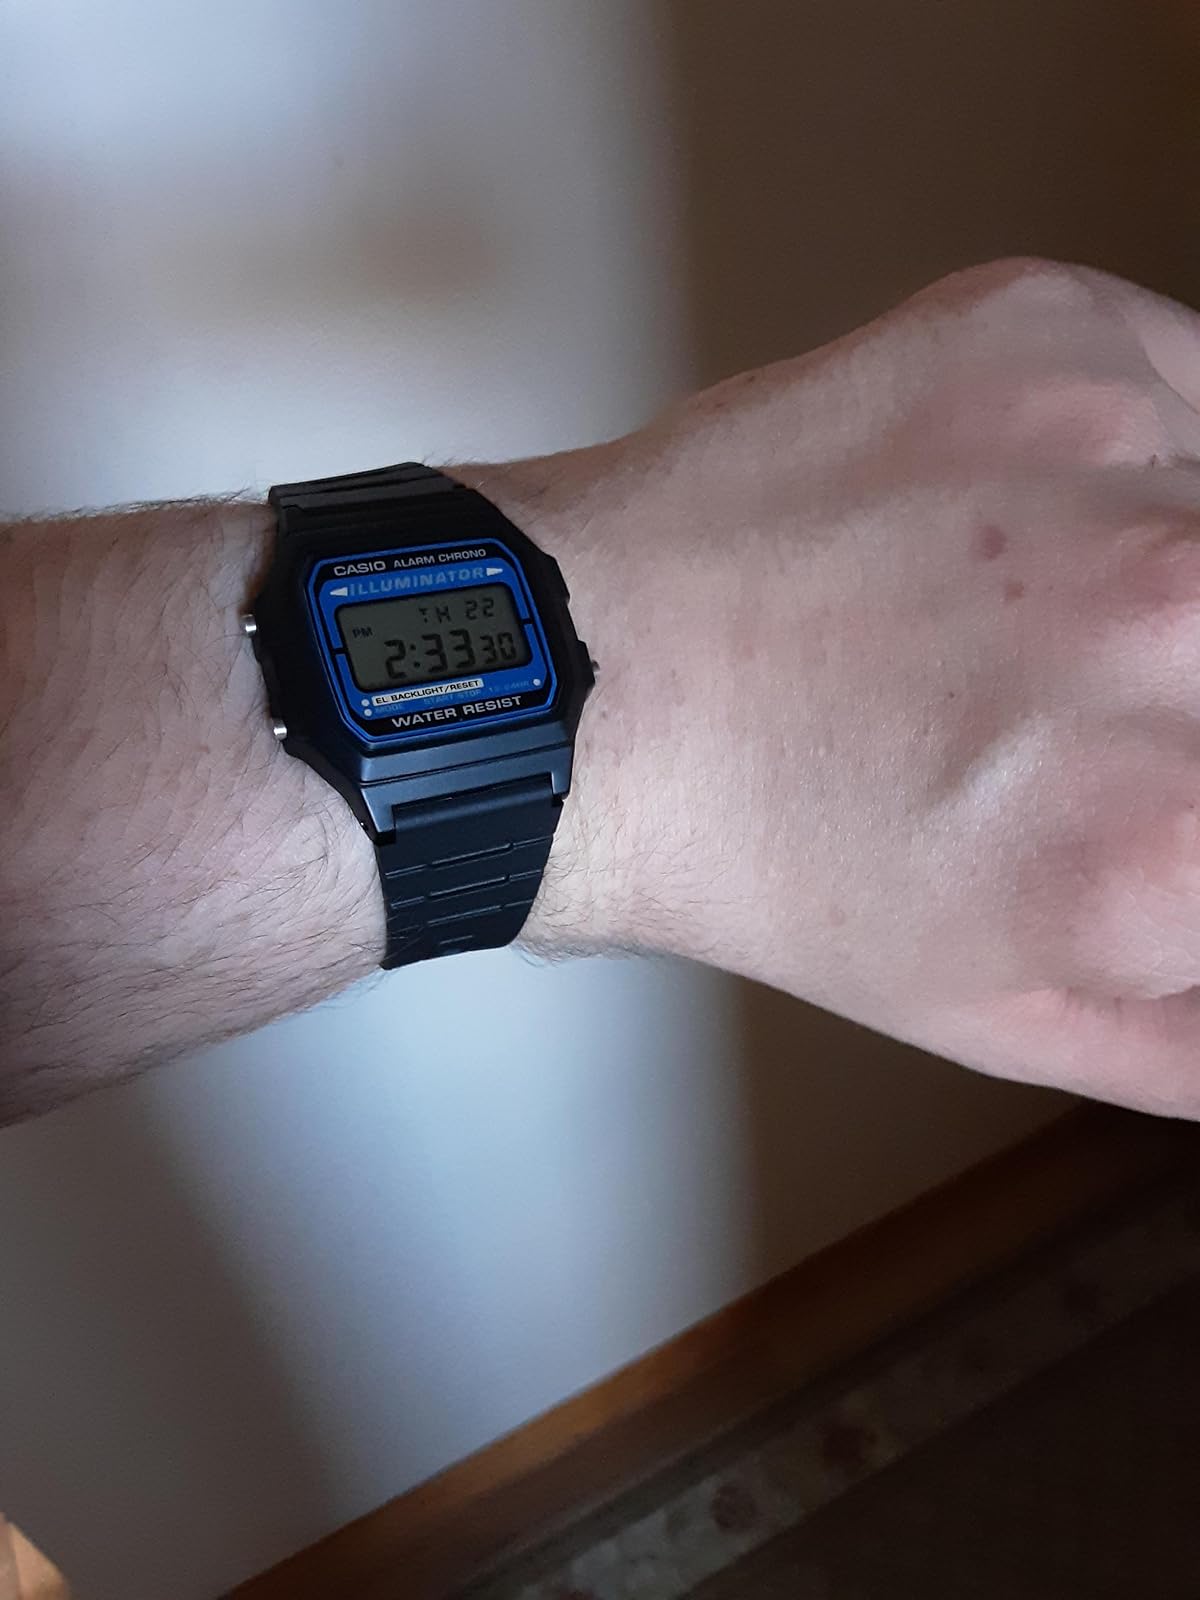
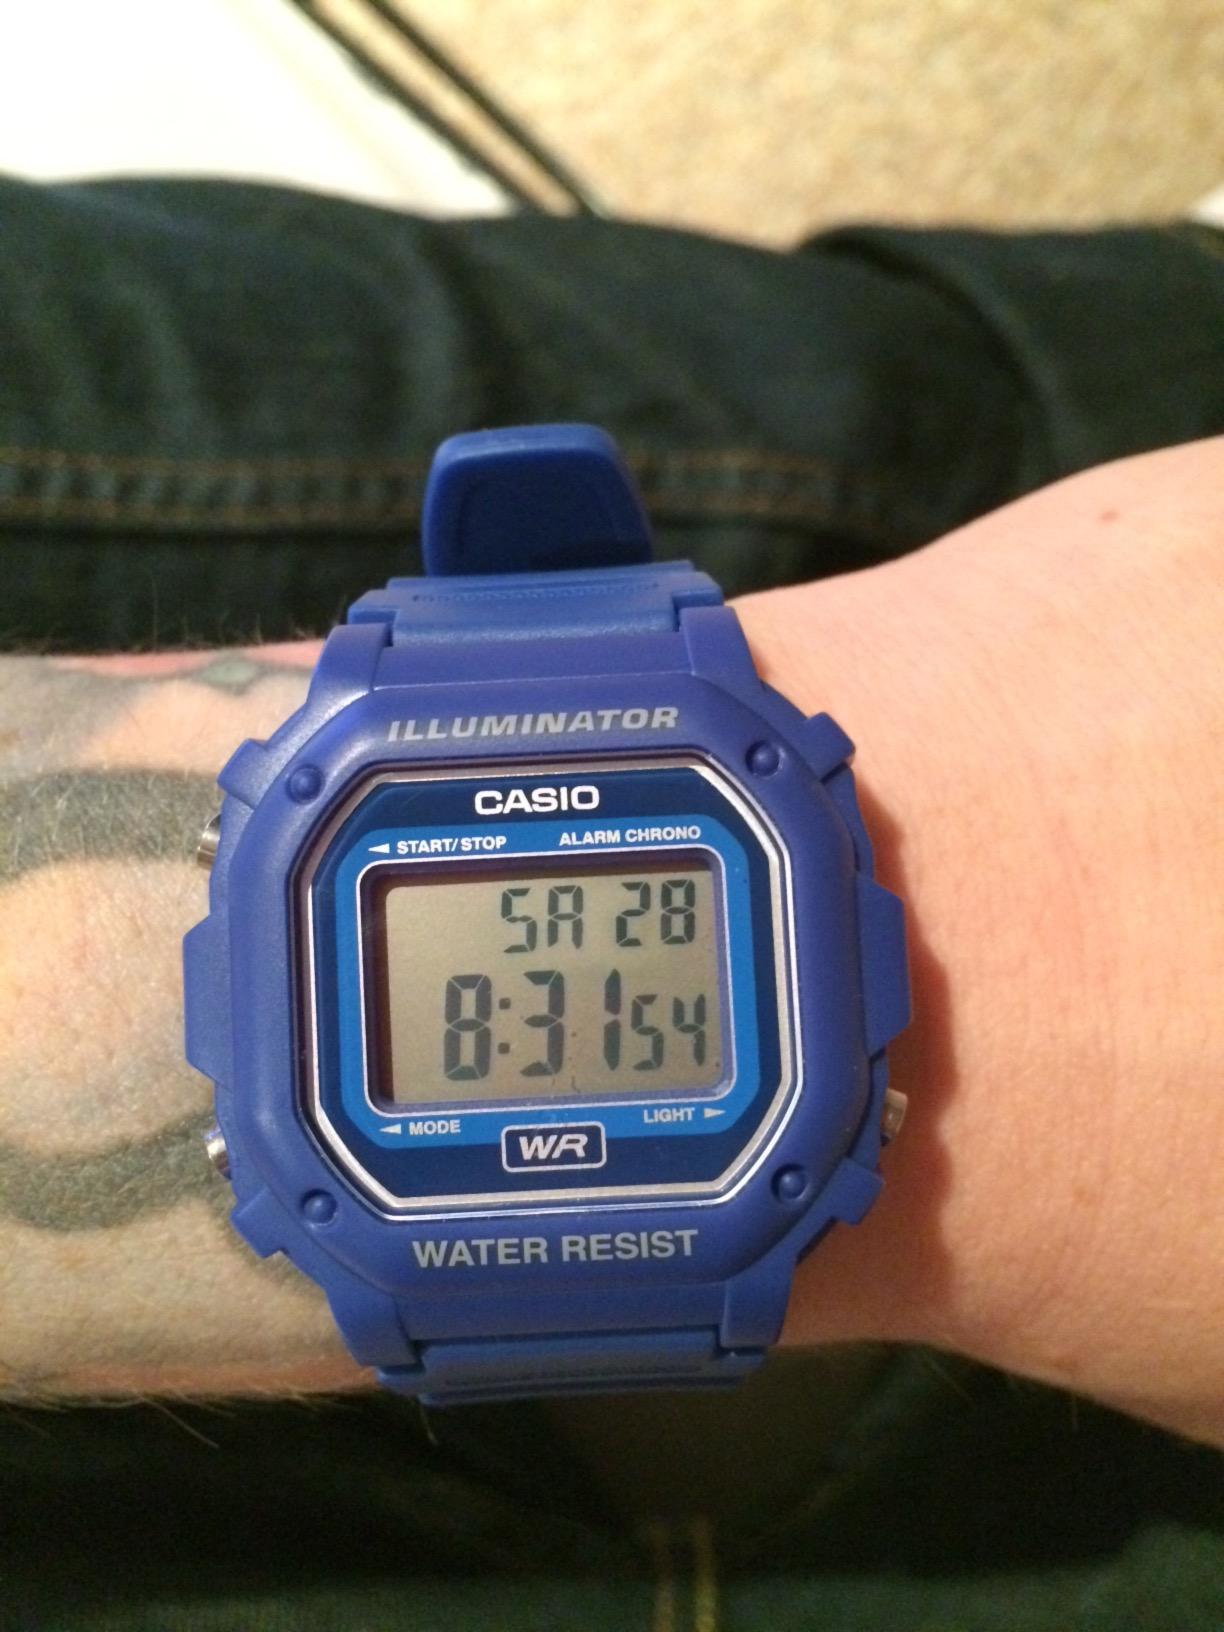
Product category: accessories_watch
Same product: no